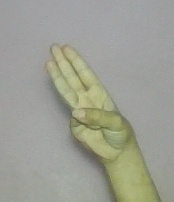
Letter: thaa